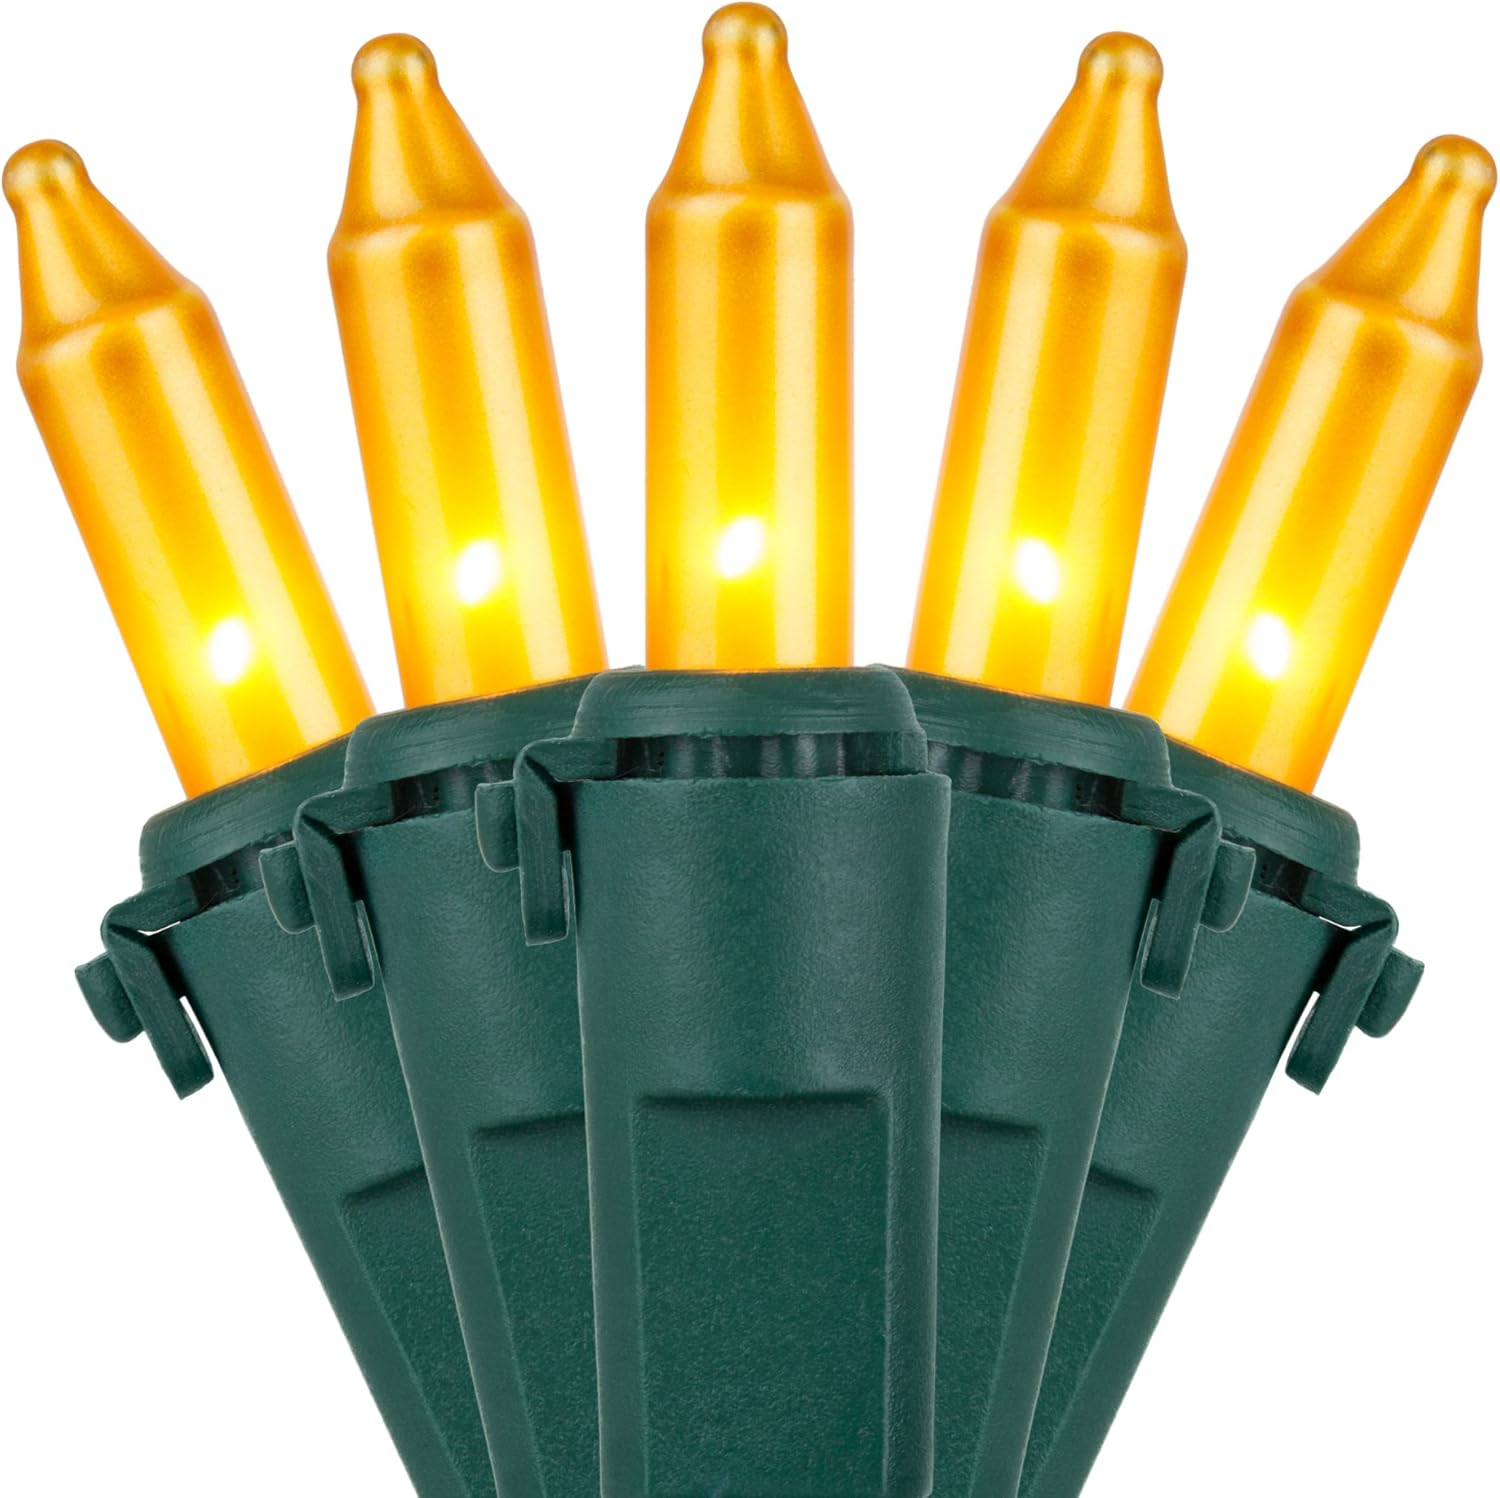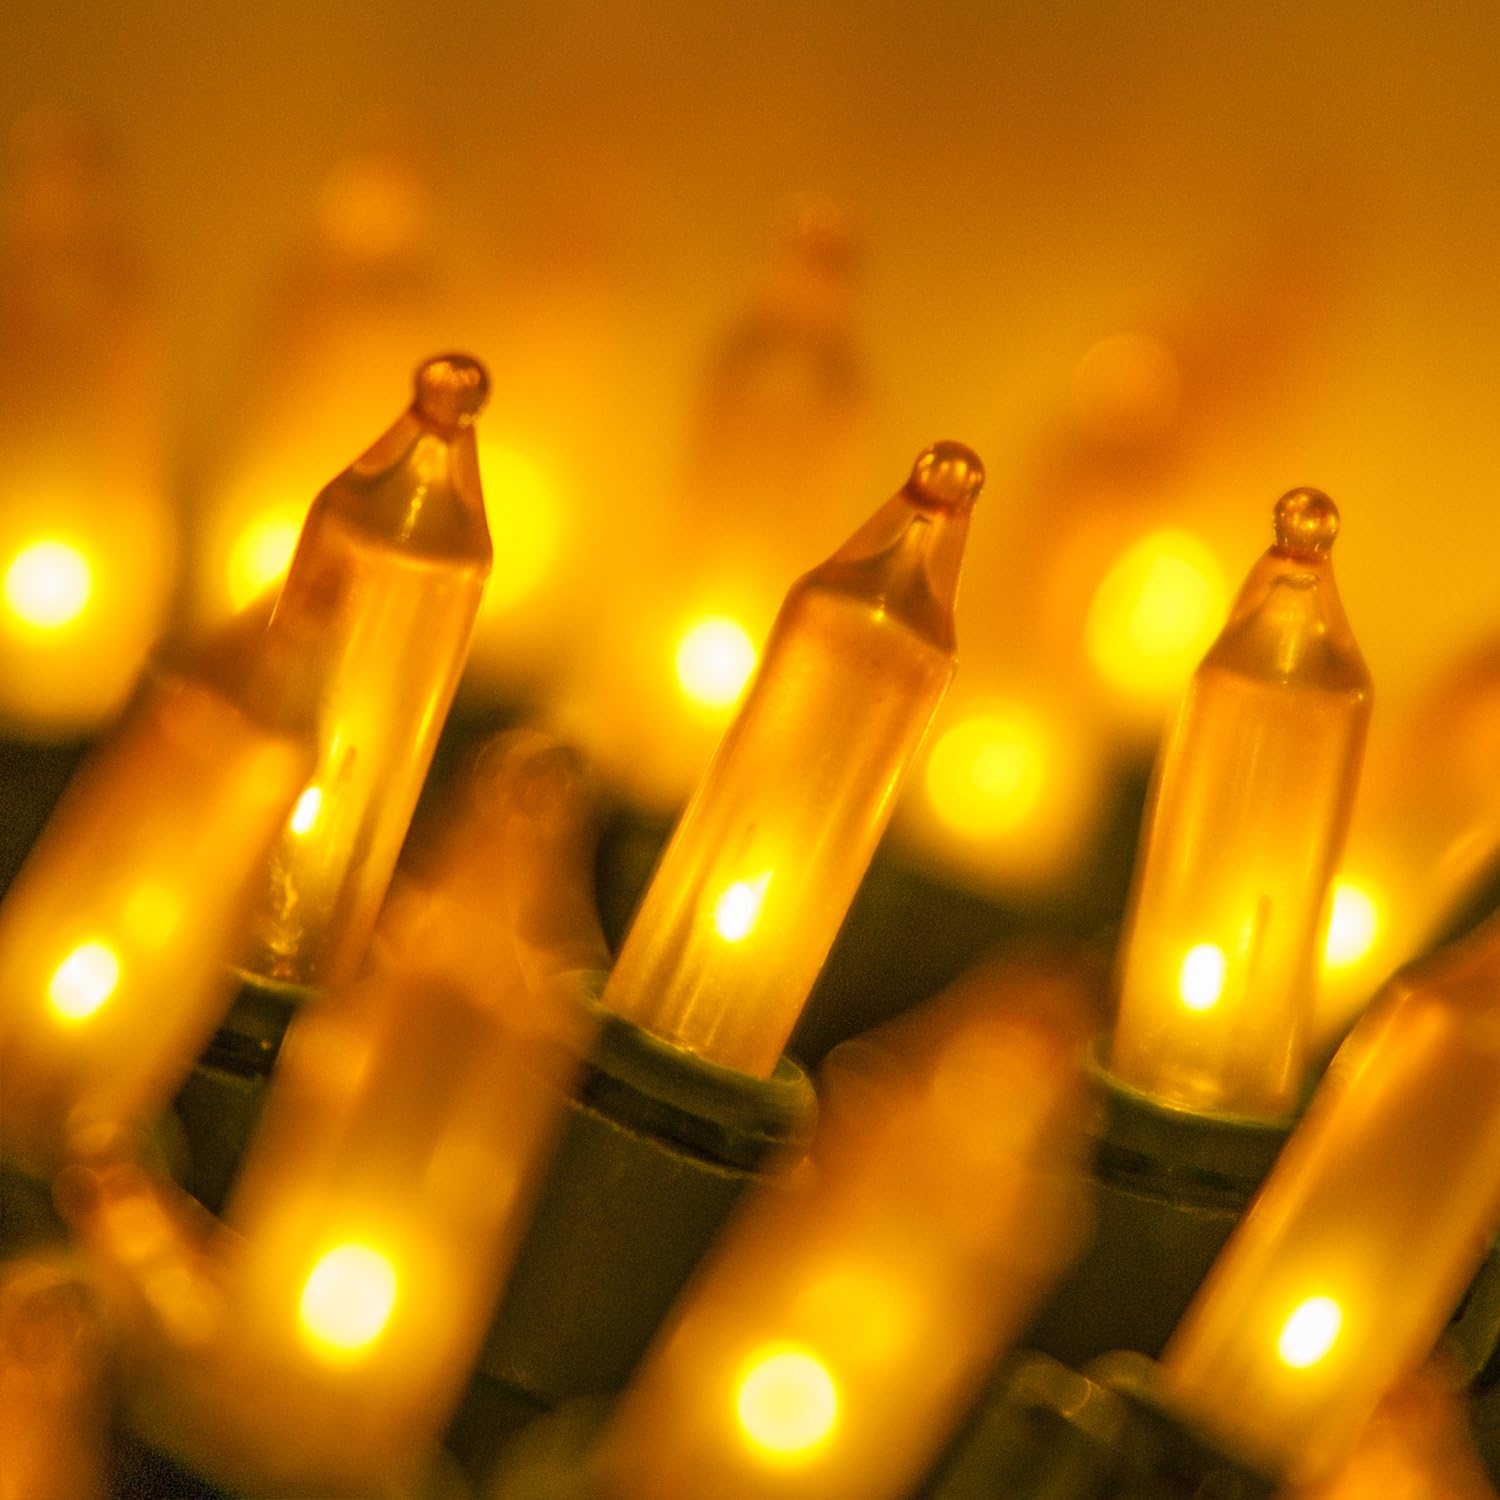
100 Gold Frost Mini Christmas Lights, 6" Spacing, Premium, Green Wire
Category: Tools & Home Improvement
For those with a taste for the finer things in life, there is always gold. Enhance the value of your Christmas lights this year when you opt for long lasting, premium grade mini lights featuring advanced technology and professional display. Trim the tree with frosted gold mini lights or wrap them around greenery and columns to create a shimmering display of holiday cheer! 100 Gold Frost mini lights spaced 6" apart on green wire, 50.5' total length. Premium light sets feature lamp locks and twist proof bulbs for years of trouble free service. Tighter wire twists reduce tangling for a clean display. If one light goes out, the rest stay lit. UL Listed to safely connect 5 strings.. Approved for indoor / outdoor use. Male and female plugs provide end-to-end connections. Premium grade light strings are a top choice for professionals and designers. Removable bulbs are easily replaced for longer lasting strings. 22 American gauge wire is the standard in Christmas mini lights. Extra bulbs and fuses included.
Features: 100 Gold frost min lights on green wire | 6 inch spacing | Indoor/ Outdoor Use